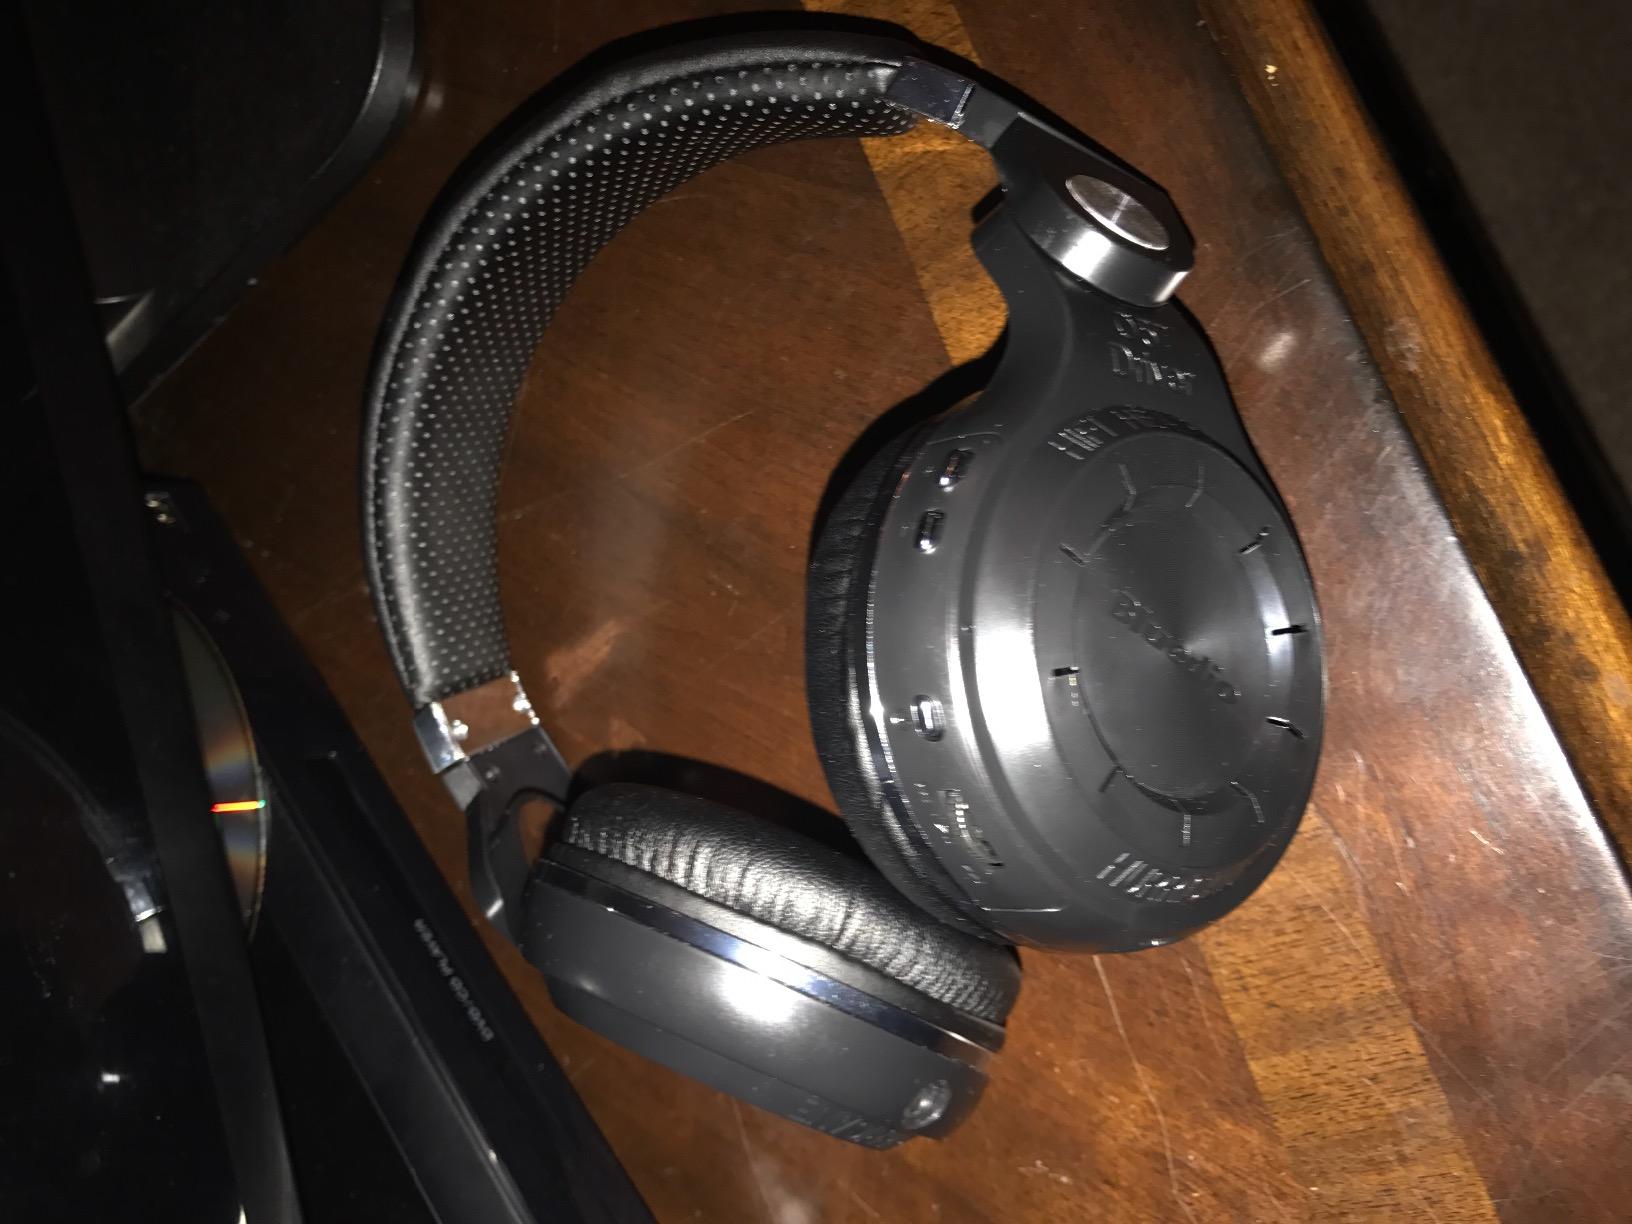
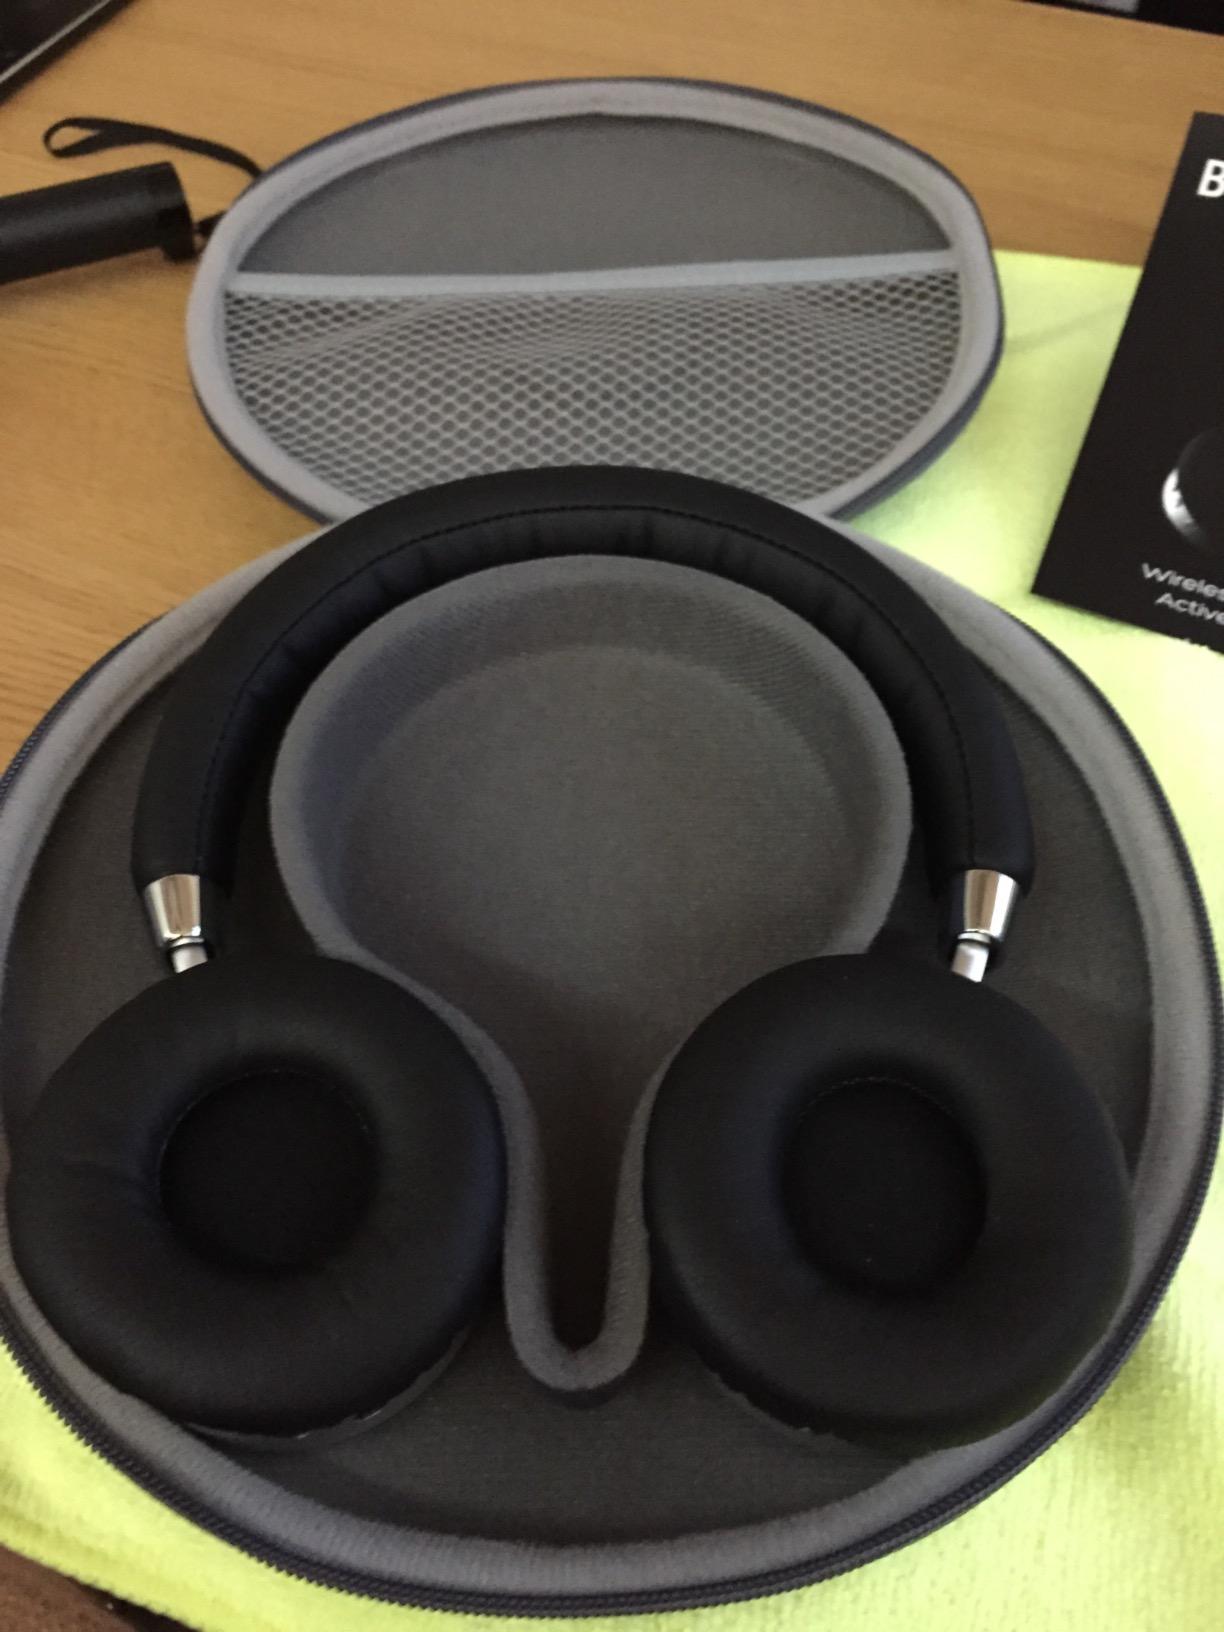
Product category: headphones
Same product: no